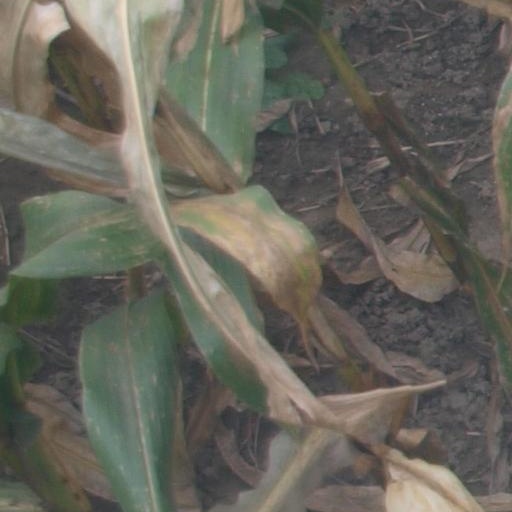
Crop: maize; corn